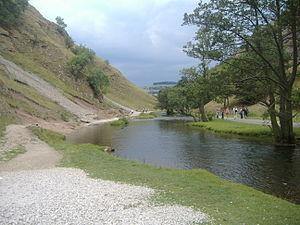
Orgueil et Préjugés est un roman de la femme de lettres anglaise Jane Austen paru en 1813. Il est considéré comme l'une de ses œuvres les plus significatives et est aussi la plus connue du grand public.
La Dove est la principale rivière du secteur sud-ouest du Peak District, dans les Midlands anglais, et est un affluent de la Trent.